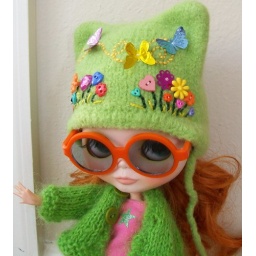
in her new Godesia butterfly hat, DollyDressUp swing jacket, DB T, orange cons and glasses and unknown wild pants.